Slavník dynasty

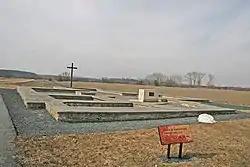
Foundations of a church in the Slavniks' "gord" Libice nad Cidlinou, Central Bohemia

The Slavniks/Slavníks or Slavnikids was a dynasty in the Duchy of Bohemia during the 10th century. The center of the semi-independent principality was the gord of Libice located at the confluence of the rivers Cidlina and Elbe. The Slavníks competed with the Přemyslid dynasty for control over Bohemia and eventually succumbed to them. It is often considered to be related to the White Croats.